GWR Queen Class

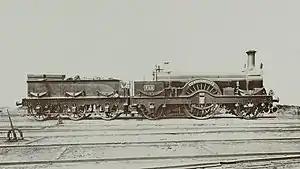
Locomotive No. 999 "Sir Alexander" ca. 1885

The Queen Class was Joseph Armstrong's last class of 2-2-2 express engine for the Great Western Railway, larger than the Sir Daniel Class of about a decade earlier. They worked express trains for almost 30 years, and were in effect the predecessors of the larger Singles of William Dean.